Battle of Fort Stedman

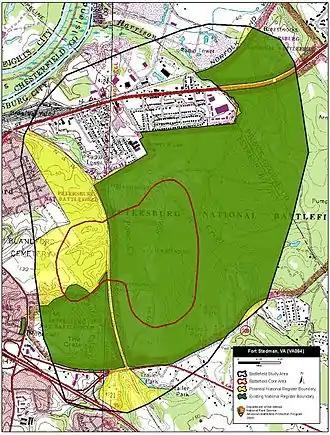
Map of Fort Stedman Battlefield core and study areas by the American Battlefield Protection Program

Hartranft, in the words of historian Noah Andre Trudeau, "was a man possessed. From the instant he received word that Fort Stedman had fallen, Hartranft worked furiously to limit the Confederate penetration and, once that objective has been achieved, to eliminate the pocket." Finding that Maj. Gen. Orlando B. Willcox, Parke's 1st Division commander and a more senior officer, was preparing his headquarters to withdraw, Hartranft was able to convince Willcox to yield tactical command and he organized defensive forces that completely ringed the Confederate penetration by 7:30 a.m., stopping it just short of the military railroad depot, Meade Station. The Union artillery, aware that Confederates occupied the batteries and Fort Stedman, launched punishing fire against them.